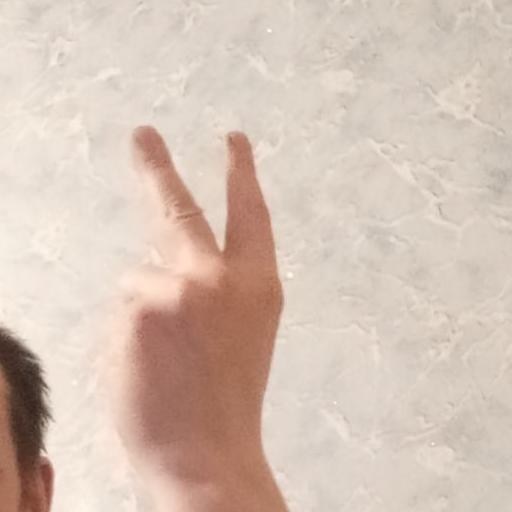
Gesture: peace_inverted